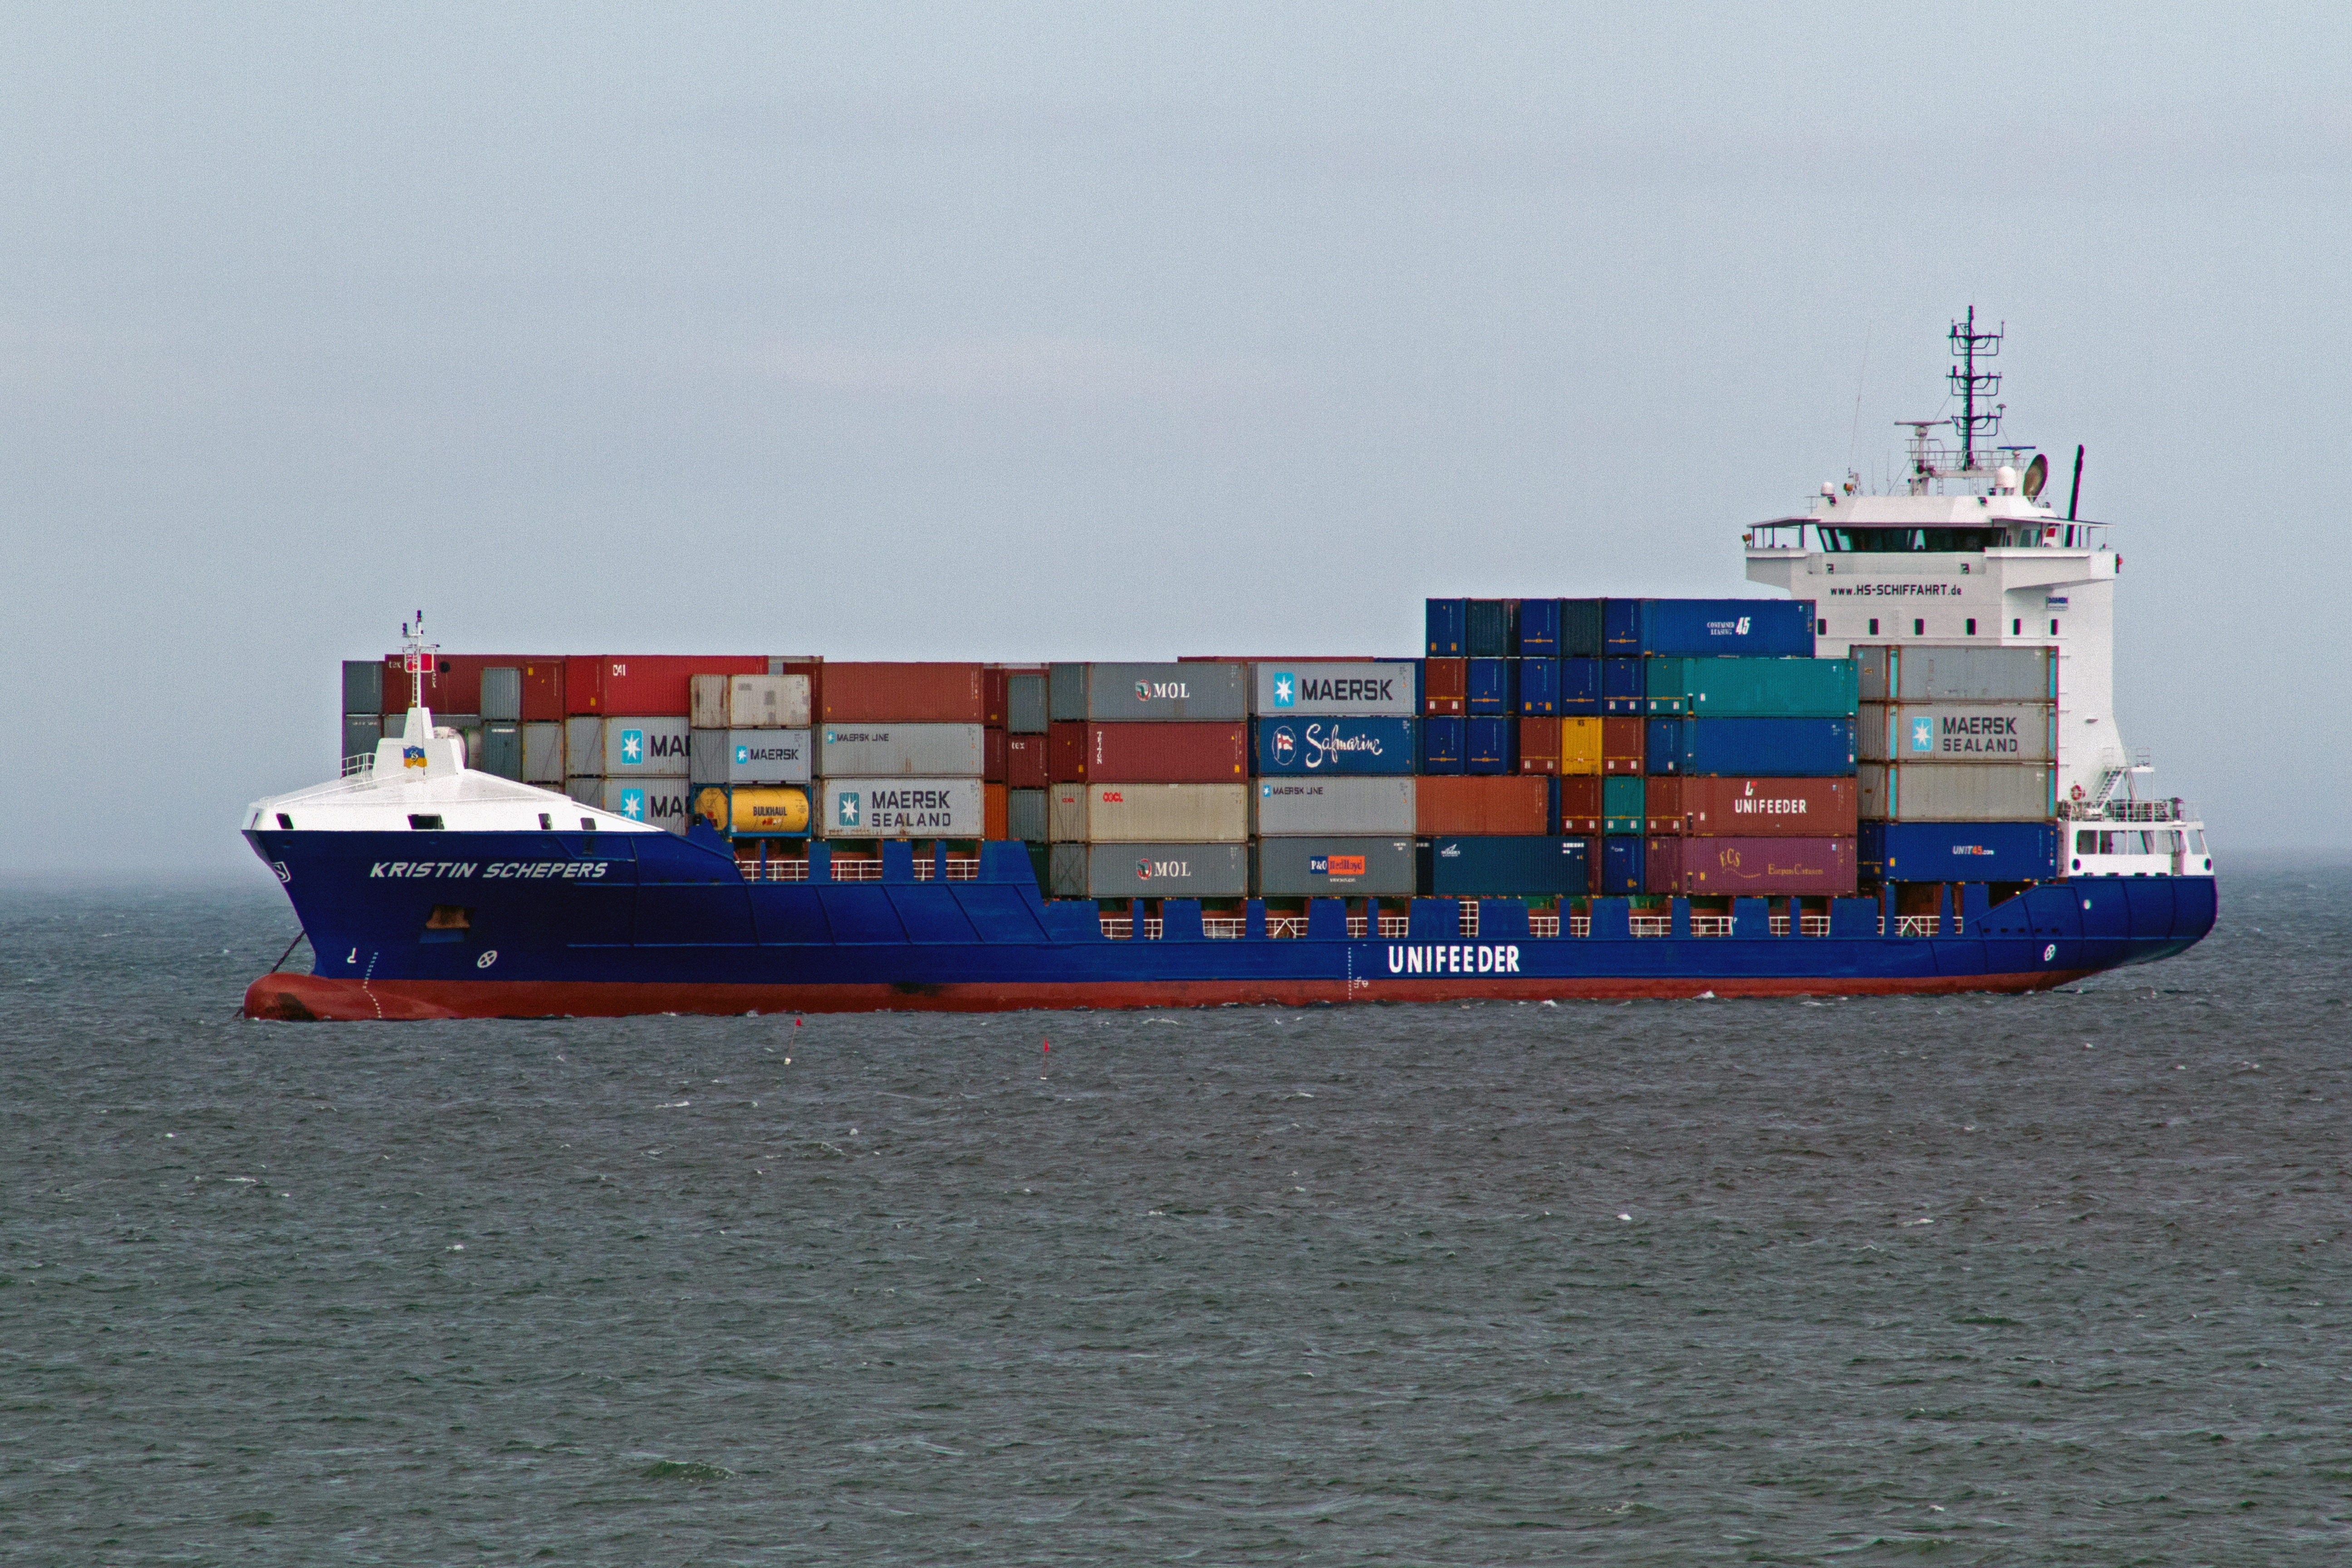
sea, ship, transport, vehicle, cargo ship, ferry, containers, channel, shipping, tugboat, watercraft, north sea, container ship, motor ship, freight transport, oil tanker, tank ship, bulk carrier, research vessel, floating production storage and offloading, anchor handling tug supply vessel, platform supply vessel, reefer ship, roll on roll off